Bernard Durkan

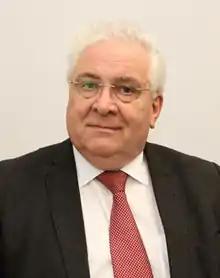
Durkan in 2020

Bernard J. Durkan (born 26 March 1945) is an Irish former Fine Gael politician who served as a Teachta Dála (TD) for the Kildare North constituency from 1997 to 2024, and previously from 1982 to 1997 and 1981 to 1982 for the Kildare constituency. He previously served as Minister of State for Social Welfare from 1994 to 1997. He was a Senator for the Agricultural Panel from May 1982 to November 1982.